Leonard, Shaw & Dean Shoe Factory

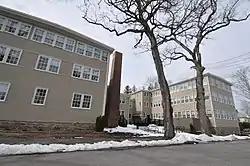

The Leonard, Shaw & Dean Shoe Factory is a historic industrial property located at Rice and Peirce Streets in Middleborough, Massachusetts. Built in 1896 and repeatedly enlarged before 1911, it was home to one of the town's major employers. Now converted to residential use, the factory complex was listed on the National Register of Historic Places in 2018.